Seven Golden Men Strike Again

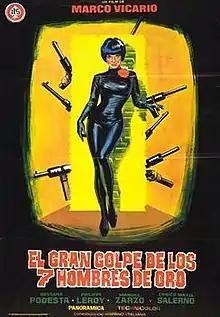

Seven Golden Men Strike Again is a 1966 film directed by Marco Vicario. It is the sequel of "Seven Golden Men".